Indianapolis Executive Airport

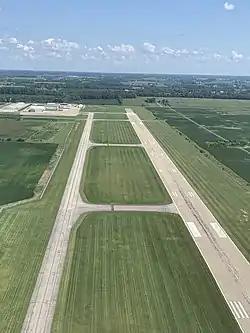
TYQ Aerial 2020

Indianapolis Executive Airport is a public airport at 11329 E. State Road 32, five miles north of Zionsville, in Boone County, Indiana, United States. The airport is owned by the Hamilton County Airport Authority. It is northwest of downtown Indianapolis and is a reliever airport for Indianapolis International Airport. In 2020, the airport was categorized as a "National" airport in the National Plan of Integrated Airport Systems.